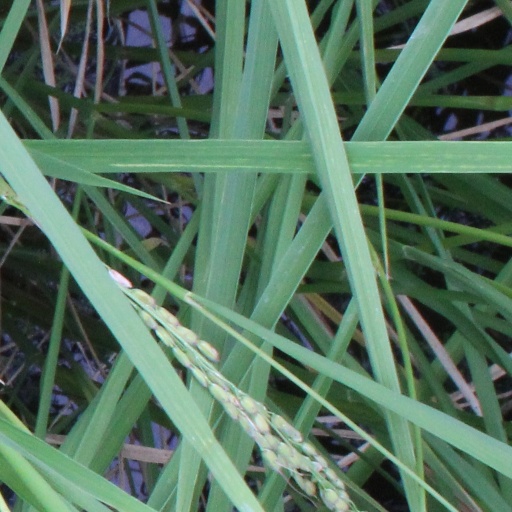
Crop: rice